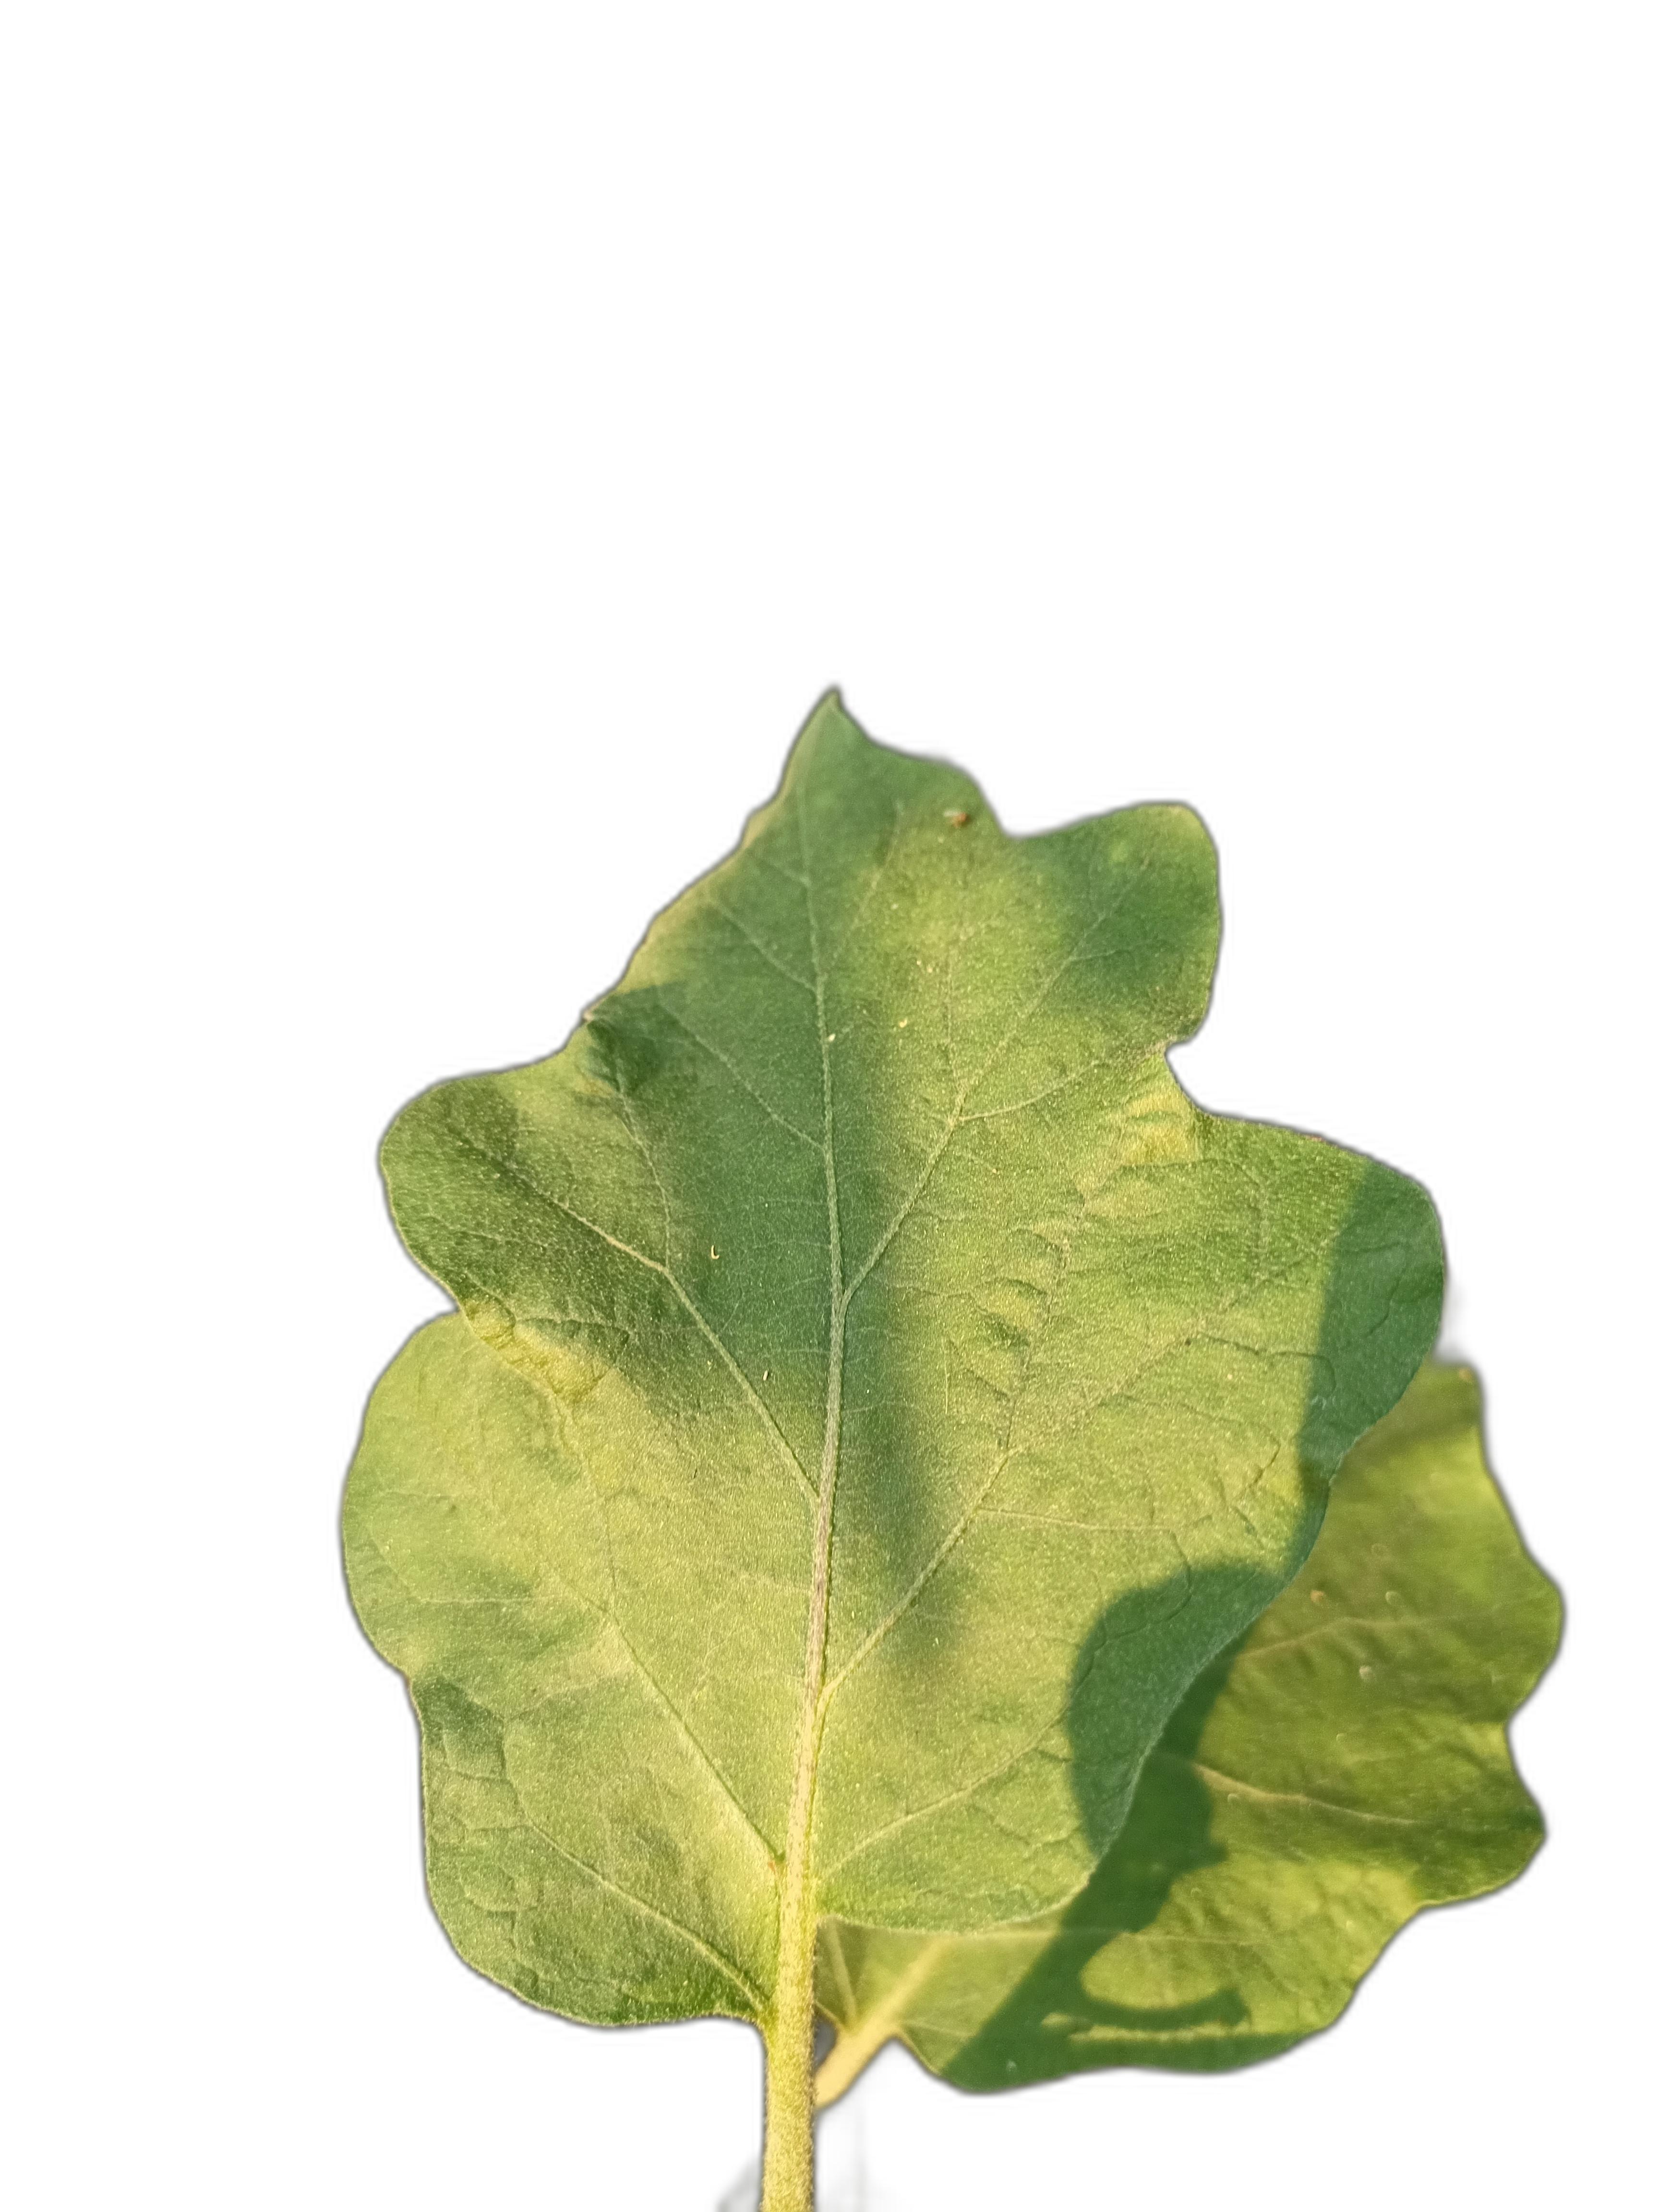
Label: Healthy Leaf